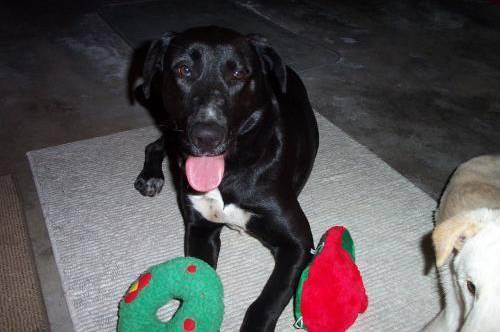
dog